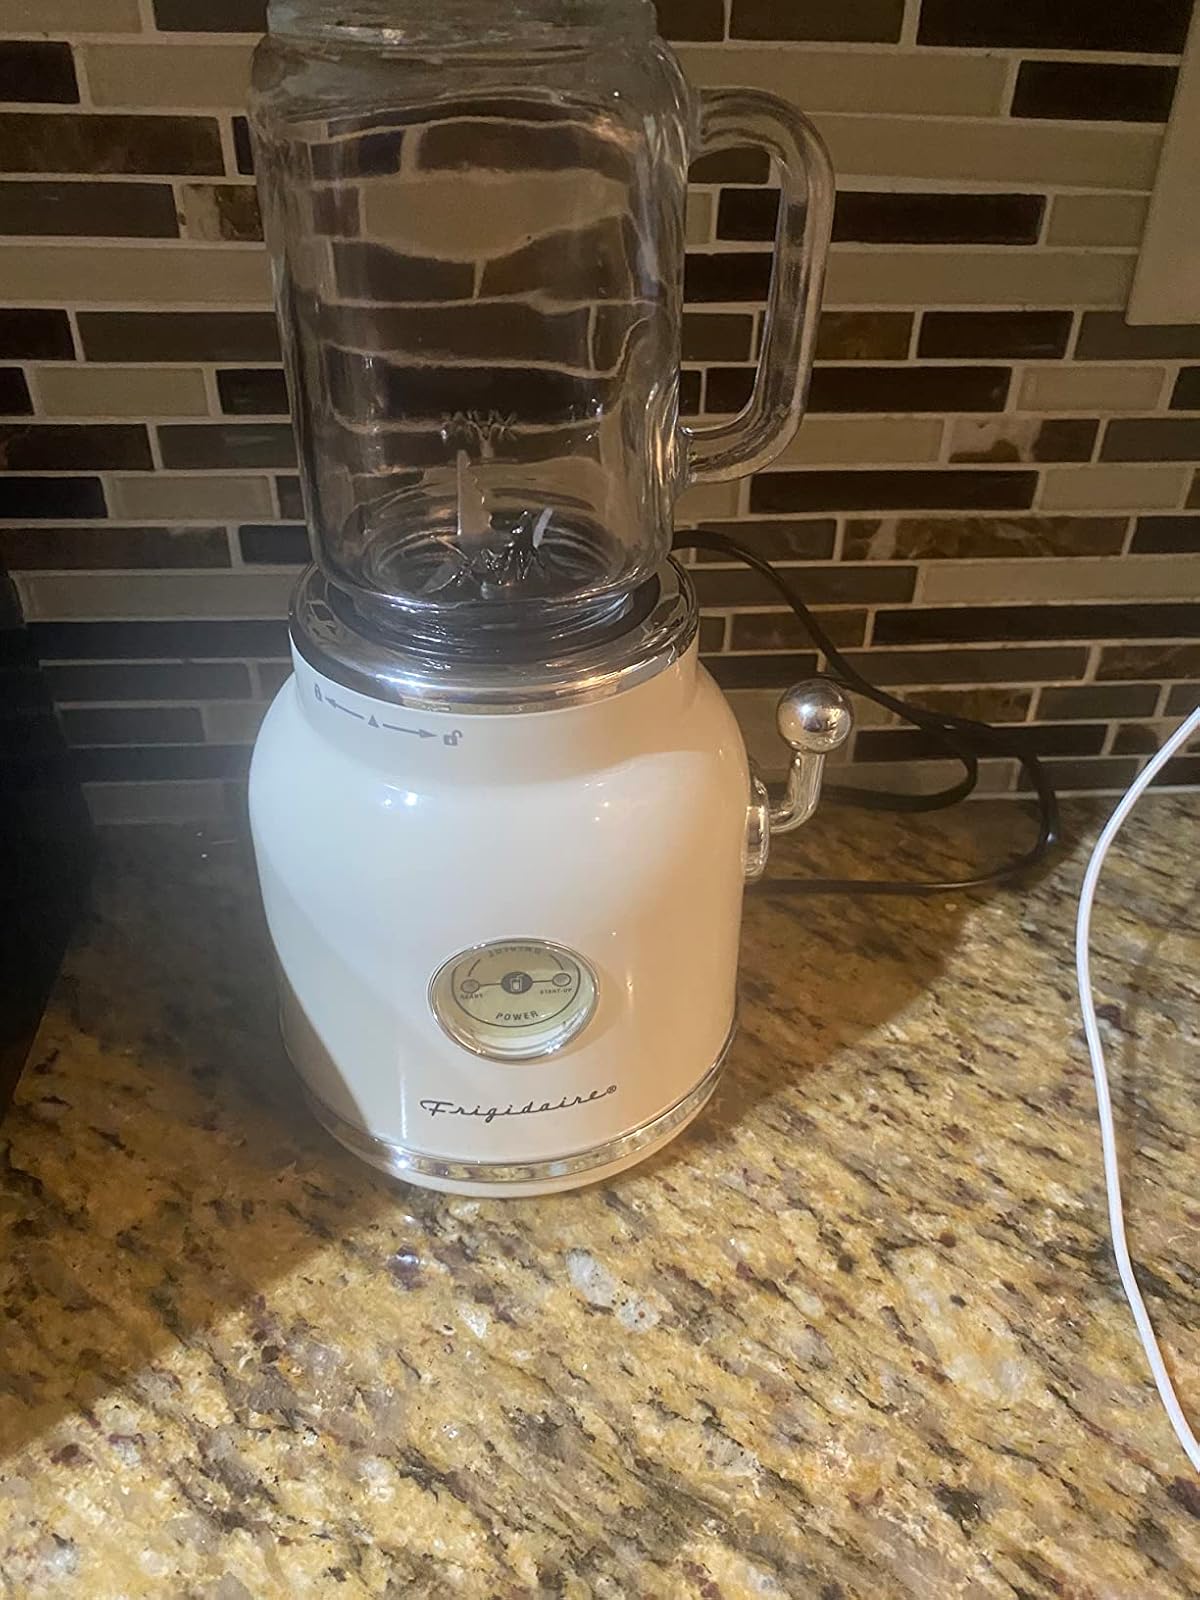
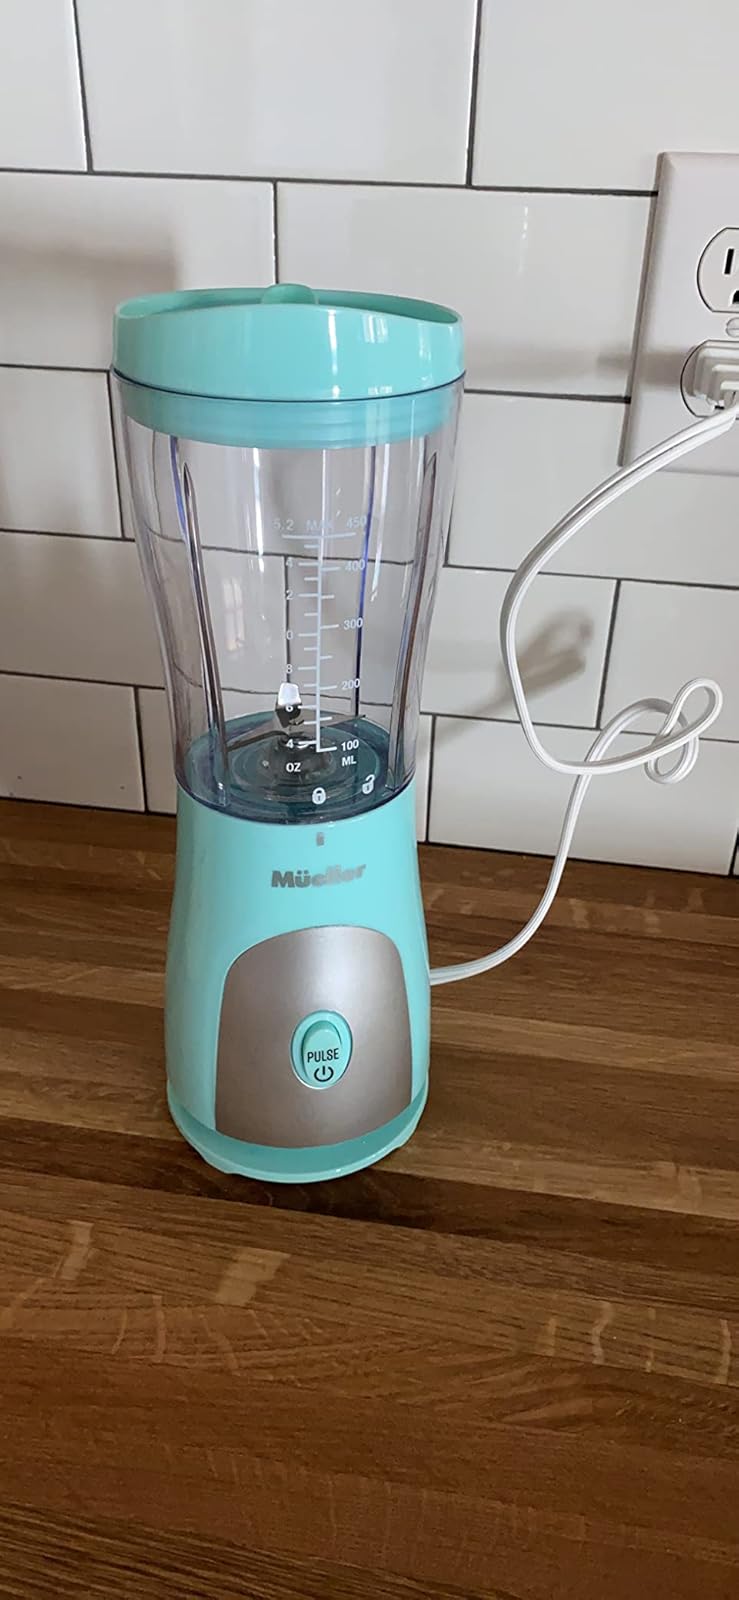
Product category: items_blender
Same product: no